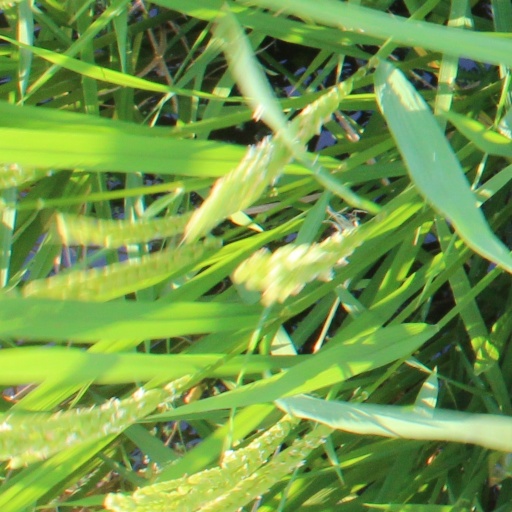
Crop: rice